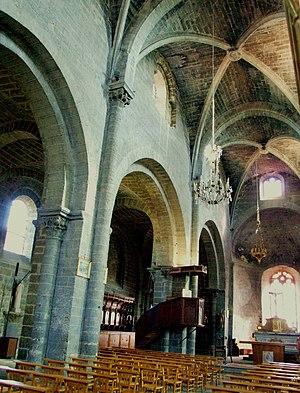
Chanteuges - Prieuré - Elévation de la nef
Le prieuré de Chanteuges situé à Chanteuges, conserve l'ancienne église abbatiale dédiée à saint Marcellin, premier évêque d'Embrun, rattachée à l'abbaye de la Chaise-Dieu en 1137. Le prieuré est situé sur un rocher basaltique dominant l'Allier.